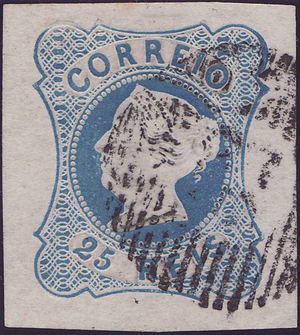
Ceci est une introduction à l'histoire postale et philatélique du Portugal.